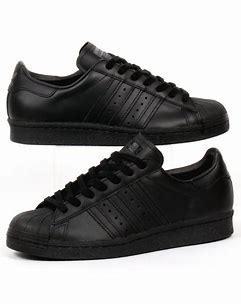
Brand: Adidas
Model: Superstar 80S